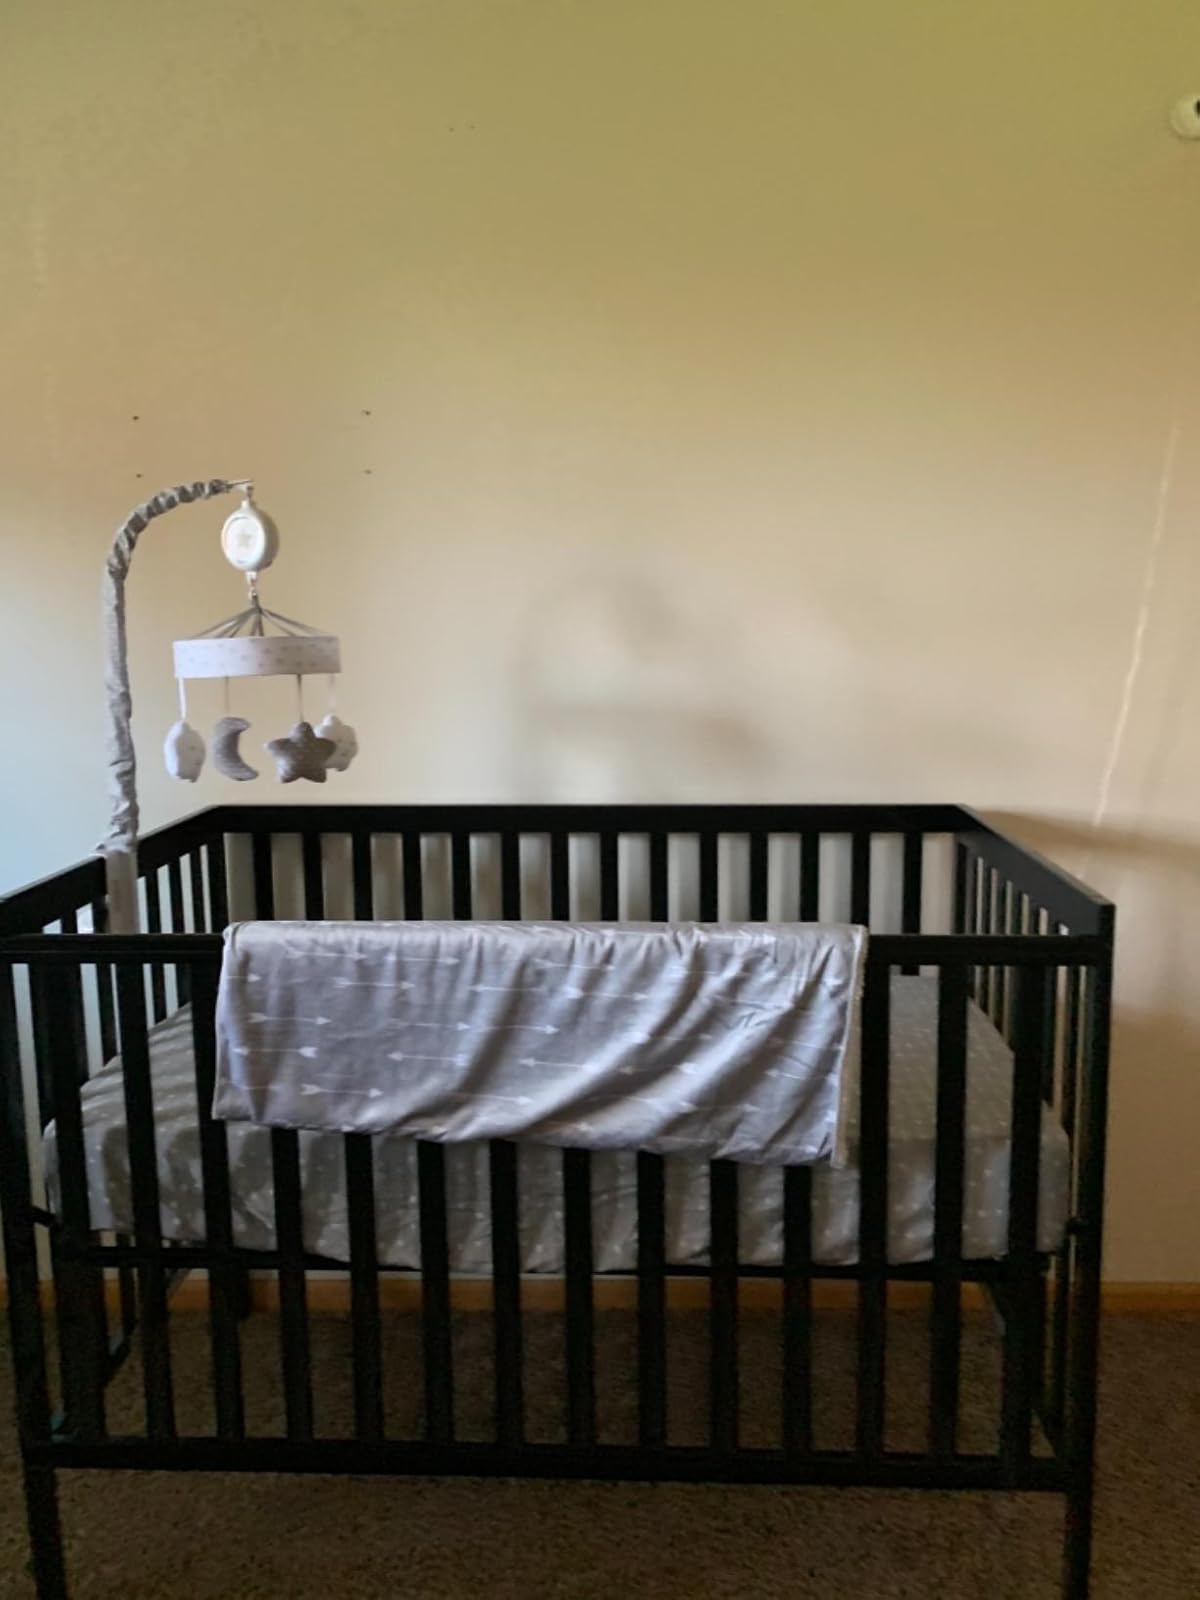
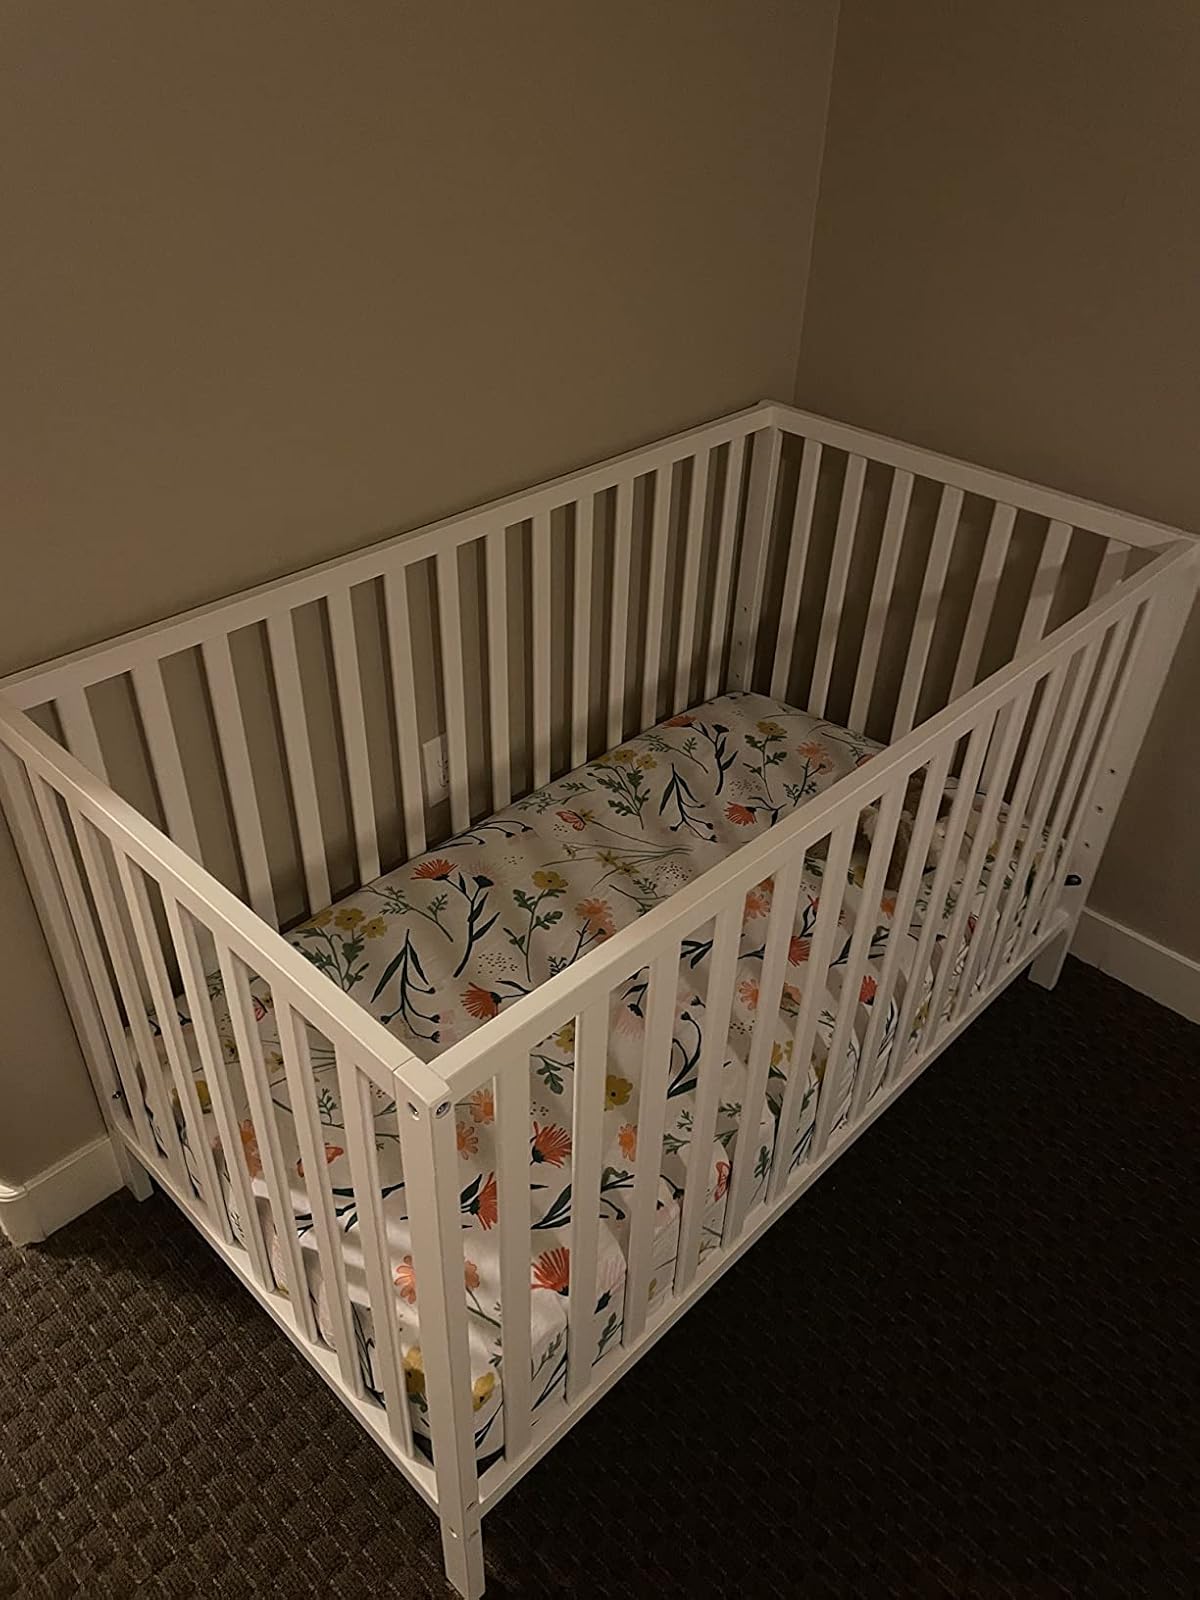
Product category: products_crib
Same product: no